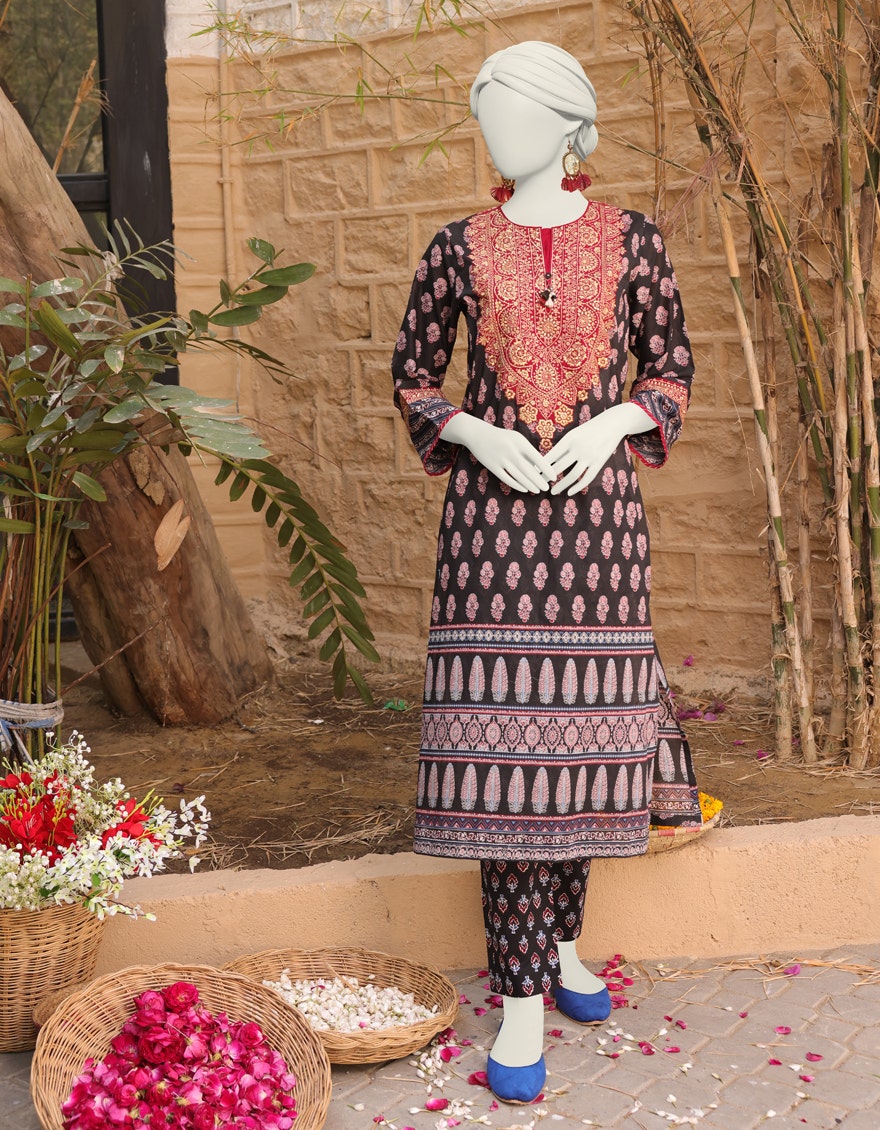
black multi embroidered salwar kameez